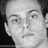
Emotion: neutral